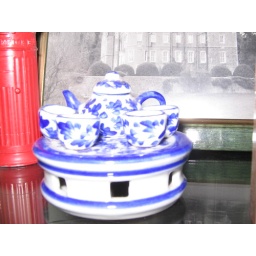
Porcelain Made in Thailand. Blue and white flower hand painted design.